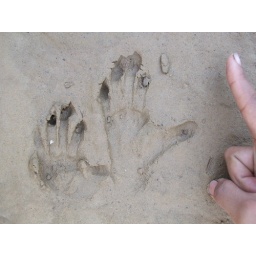
monkey prints in the sand by the river